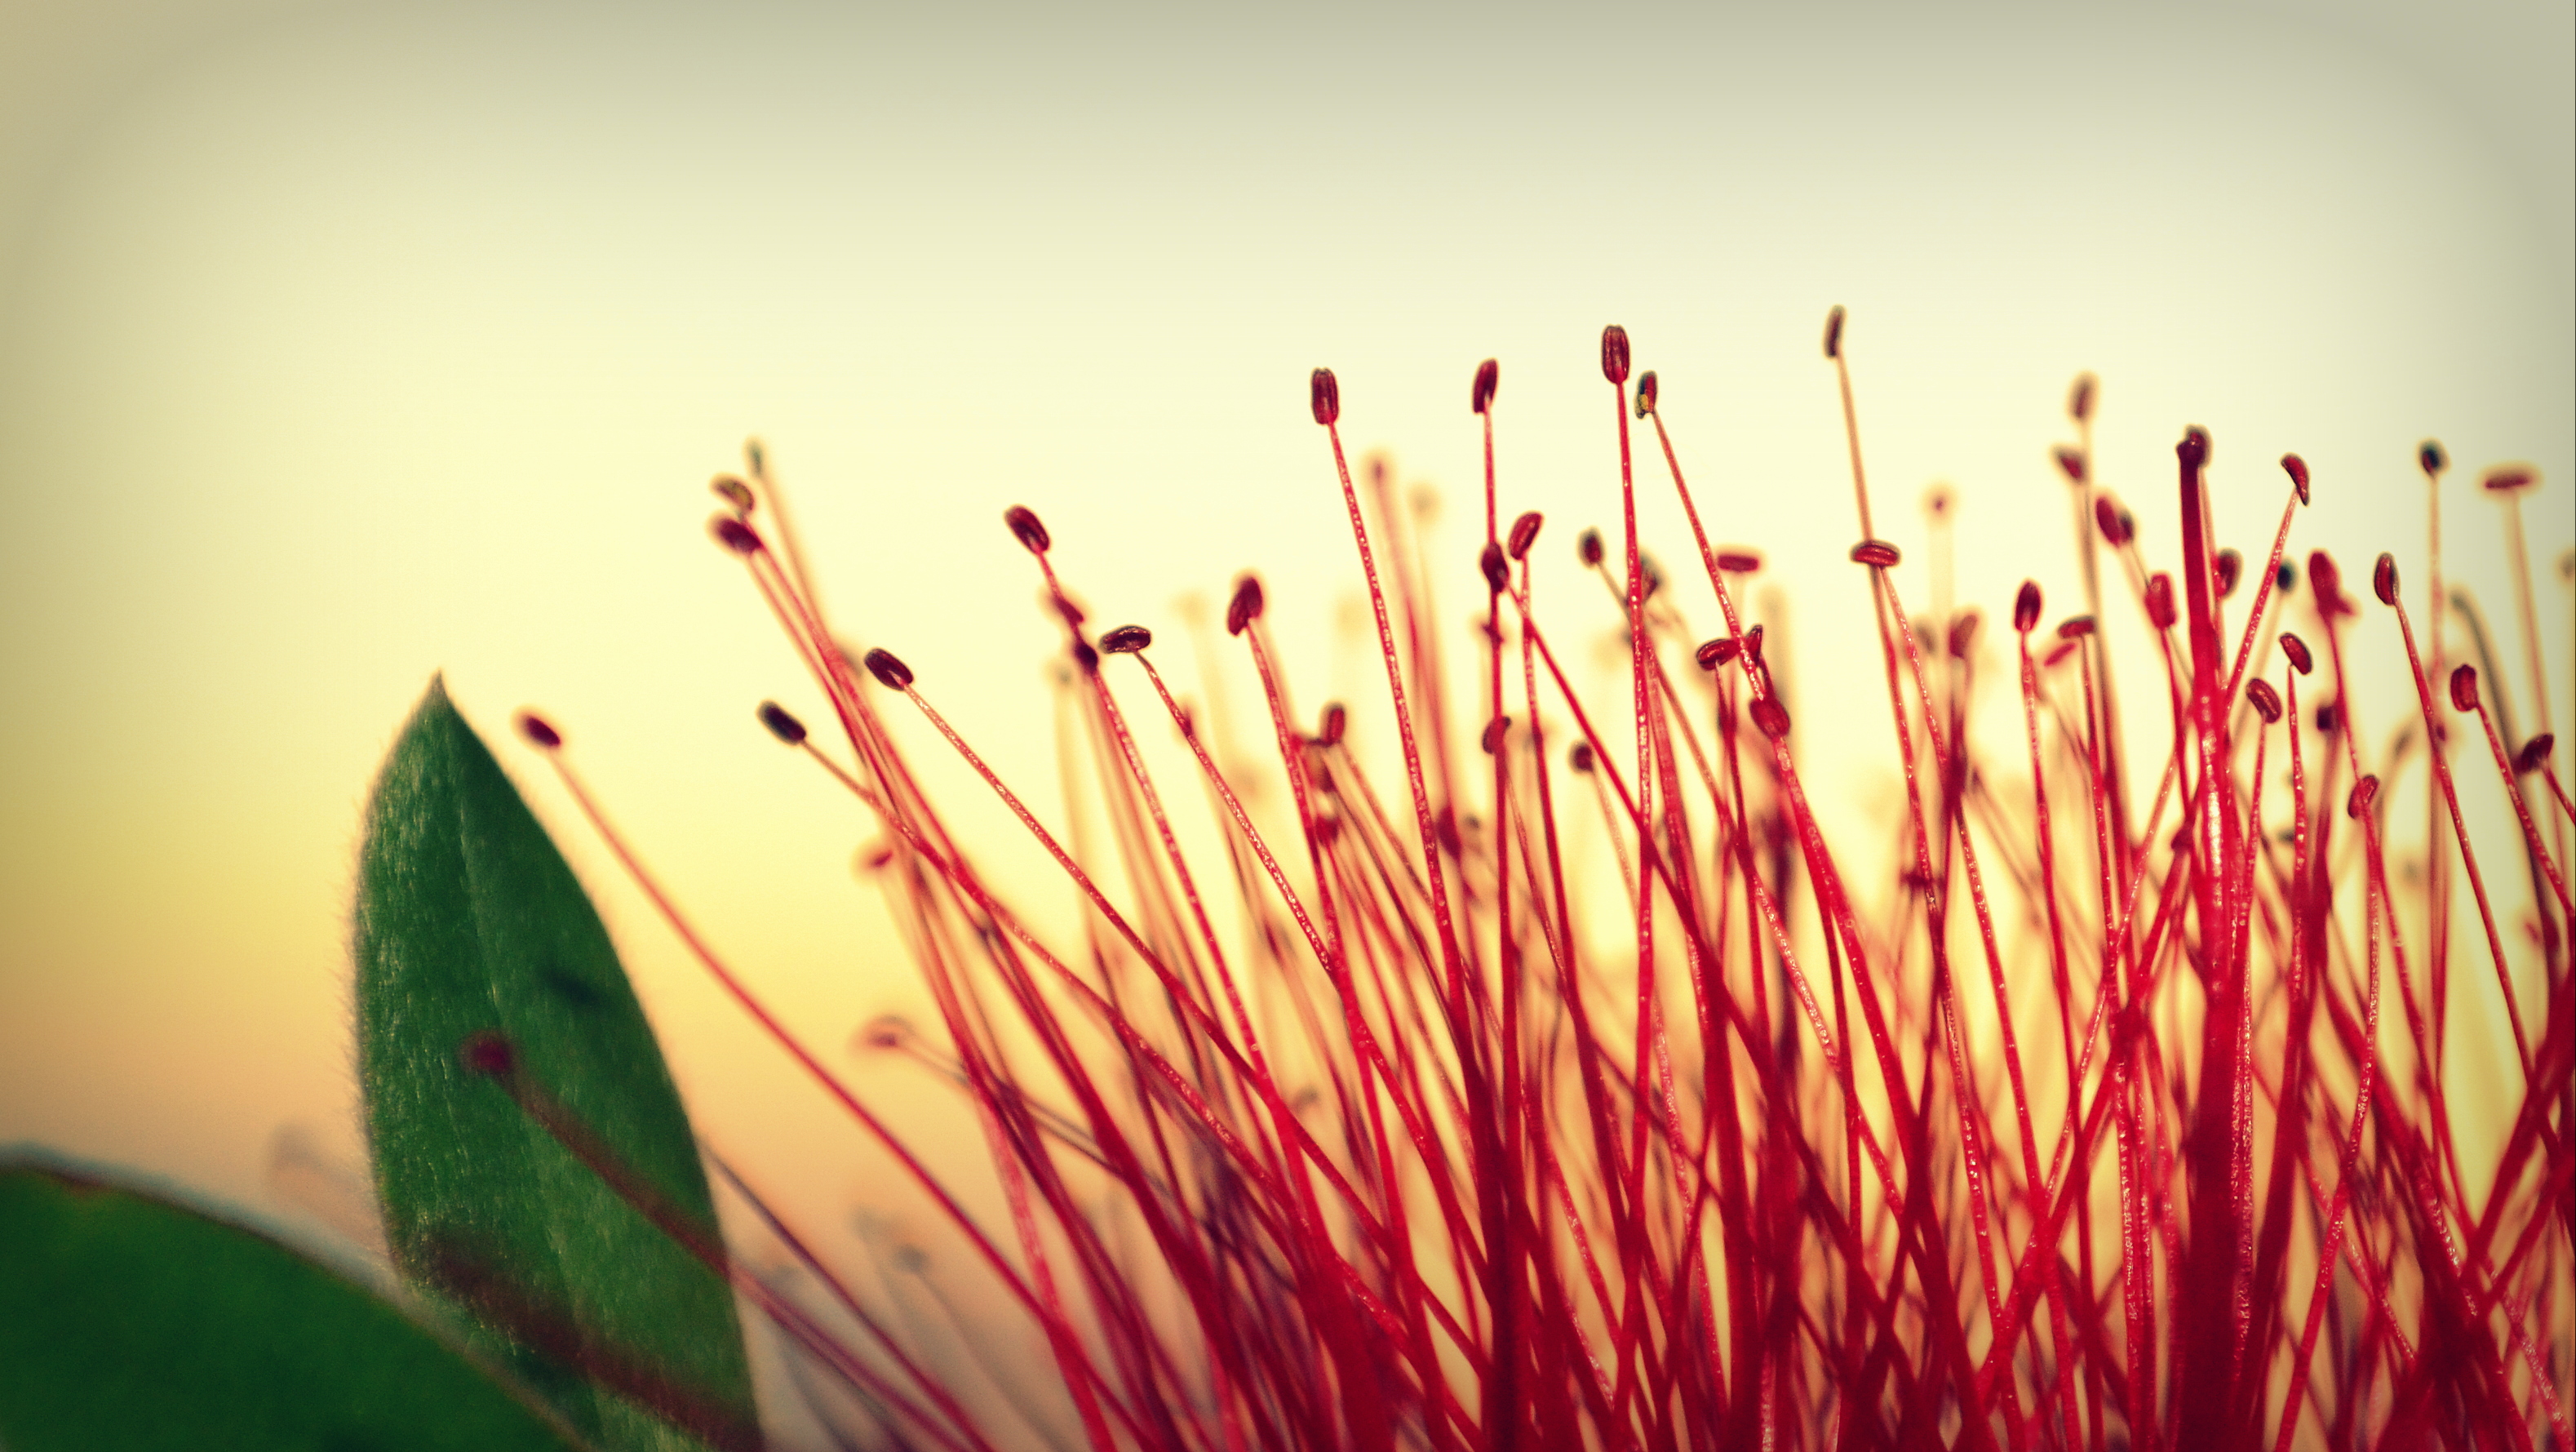
grass, plant, photography, sunlight, leaf, flower, petal, red, color, macro, close up, flor, plantas, argentina, eldorado, misiones, aca, automovilclubargentino, hotelacaeldorado, macro photography, grass family